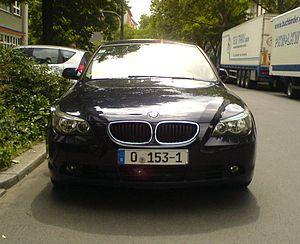
En Allemagne, les plaques d'immatriculation diplomatiques pour véhicules automobiles sont attribuées aux détenteurs de documents diplomatiques et elles diffèrent dans leur construction des plaques d'immatriculation dites ordinaires.